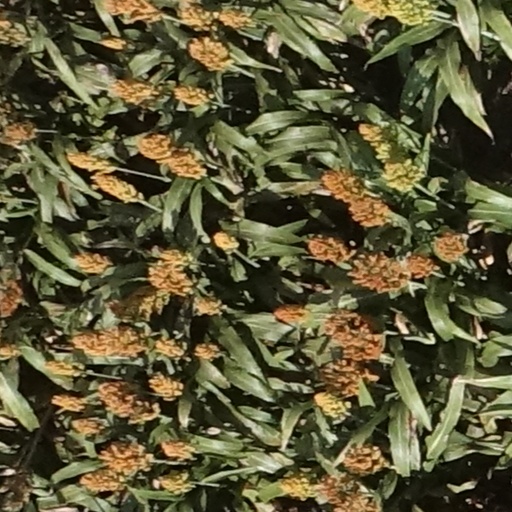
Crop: sorghum